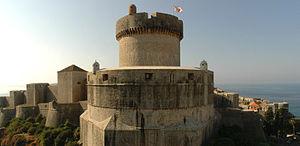
Forteresse de Dubrovnik, à Dubrovnik, Capitale du Comitat de Dubrovnik-Neretva en Croatie.